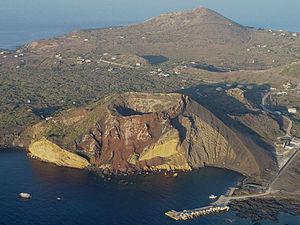
Linosa est une des îles Pélages d'une superficie de 5,43 km² située à 42 km au nord-est de Lampedusa avec laquelle elle constitue la commune de Lampedusa e Linosa qui appartient à la province d'Agrigente et compte environ 5 600 habitants. L'île en elle-même ne compte qu'une population d'environ 420 habitants.